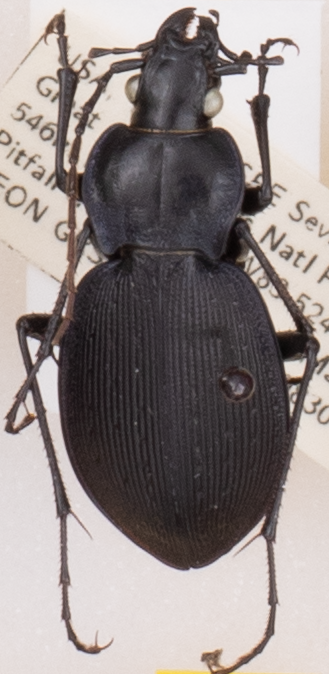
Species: Carabus goryi
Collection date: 2022-08-30
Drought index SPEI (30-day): -0.44
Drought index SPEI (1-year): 0.582
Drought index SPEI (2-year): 1.69